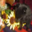
Label: dog